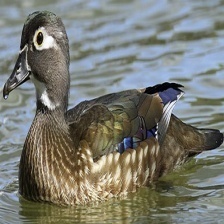
Species: WOOD DUCK
Scientific name: AIX SPONSA
ImageNet parent category: drake